Nedlloyd

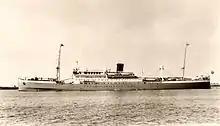
MS "Indrapoera" was completed in 1925 and was KRL's first diesel-powered passenger liner.

The "Stoomvaart Maatschappij Nederland" (SMN), otherwise known as the Netherland Line, was founded in Amsterdam in 1870, while the "Koninklijke Rotterdamsche Lloyd" (KRL) was founded in Rotterdam in 1875. In a long-lasting friendly rivalry, both shipping companies offered regular mail-ship services between the Netherlands and the Dutch East Indies, the Dutch colony in South East Asia now known as Indonesia.